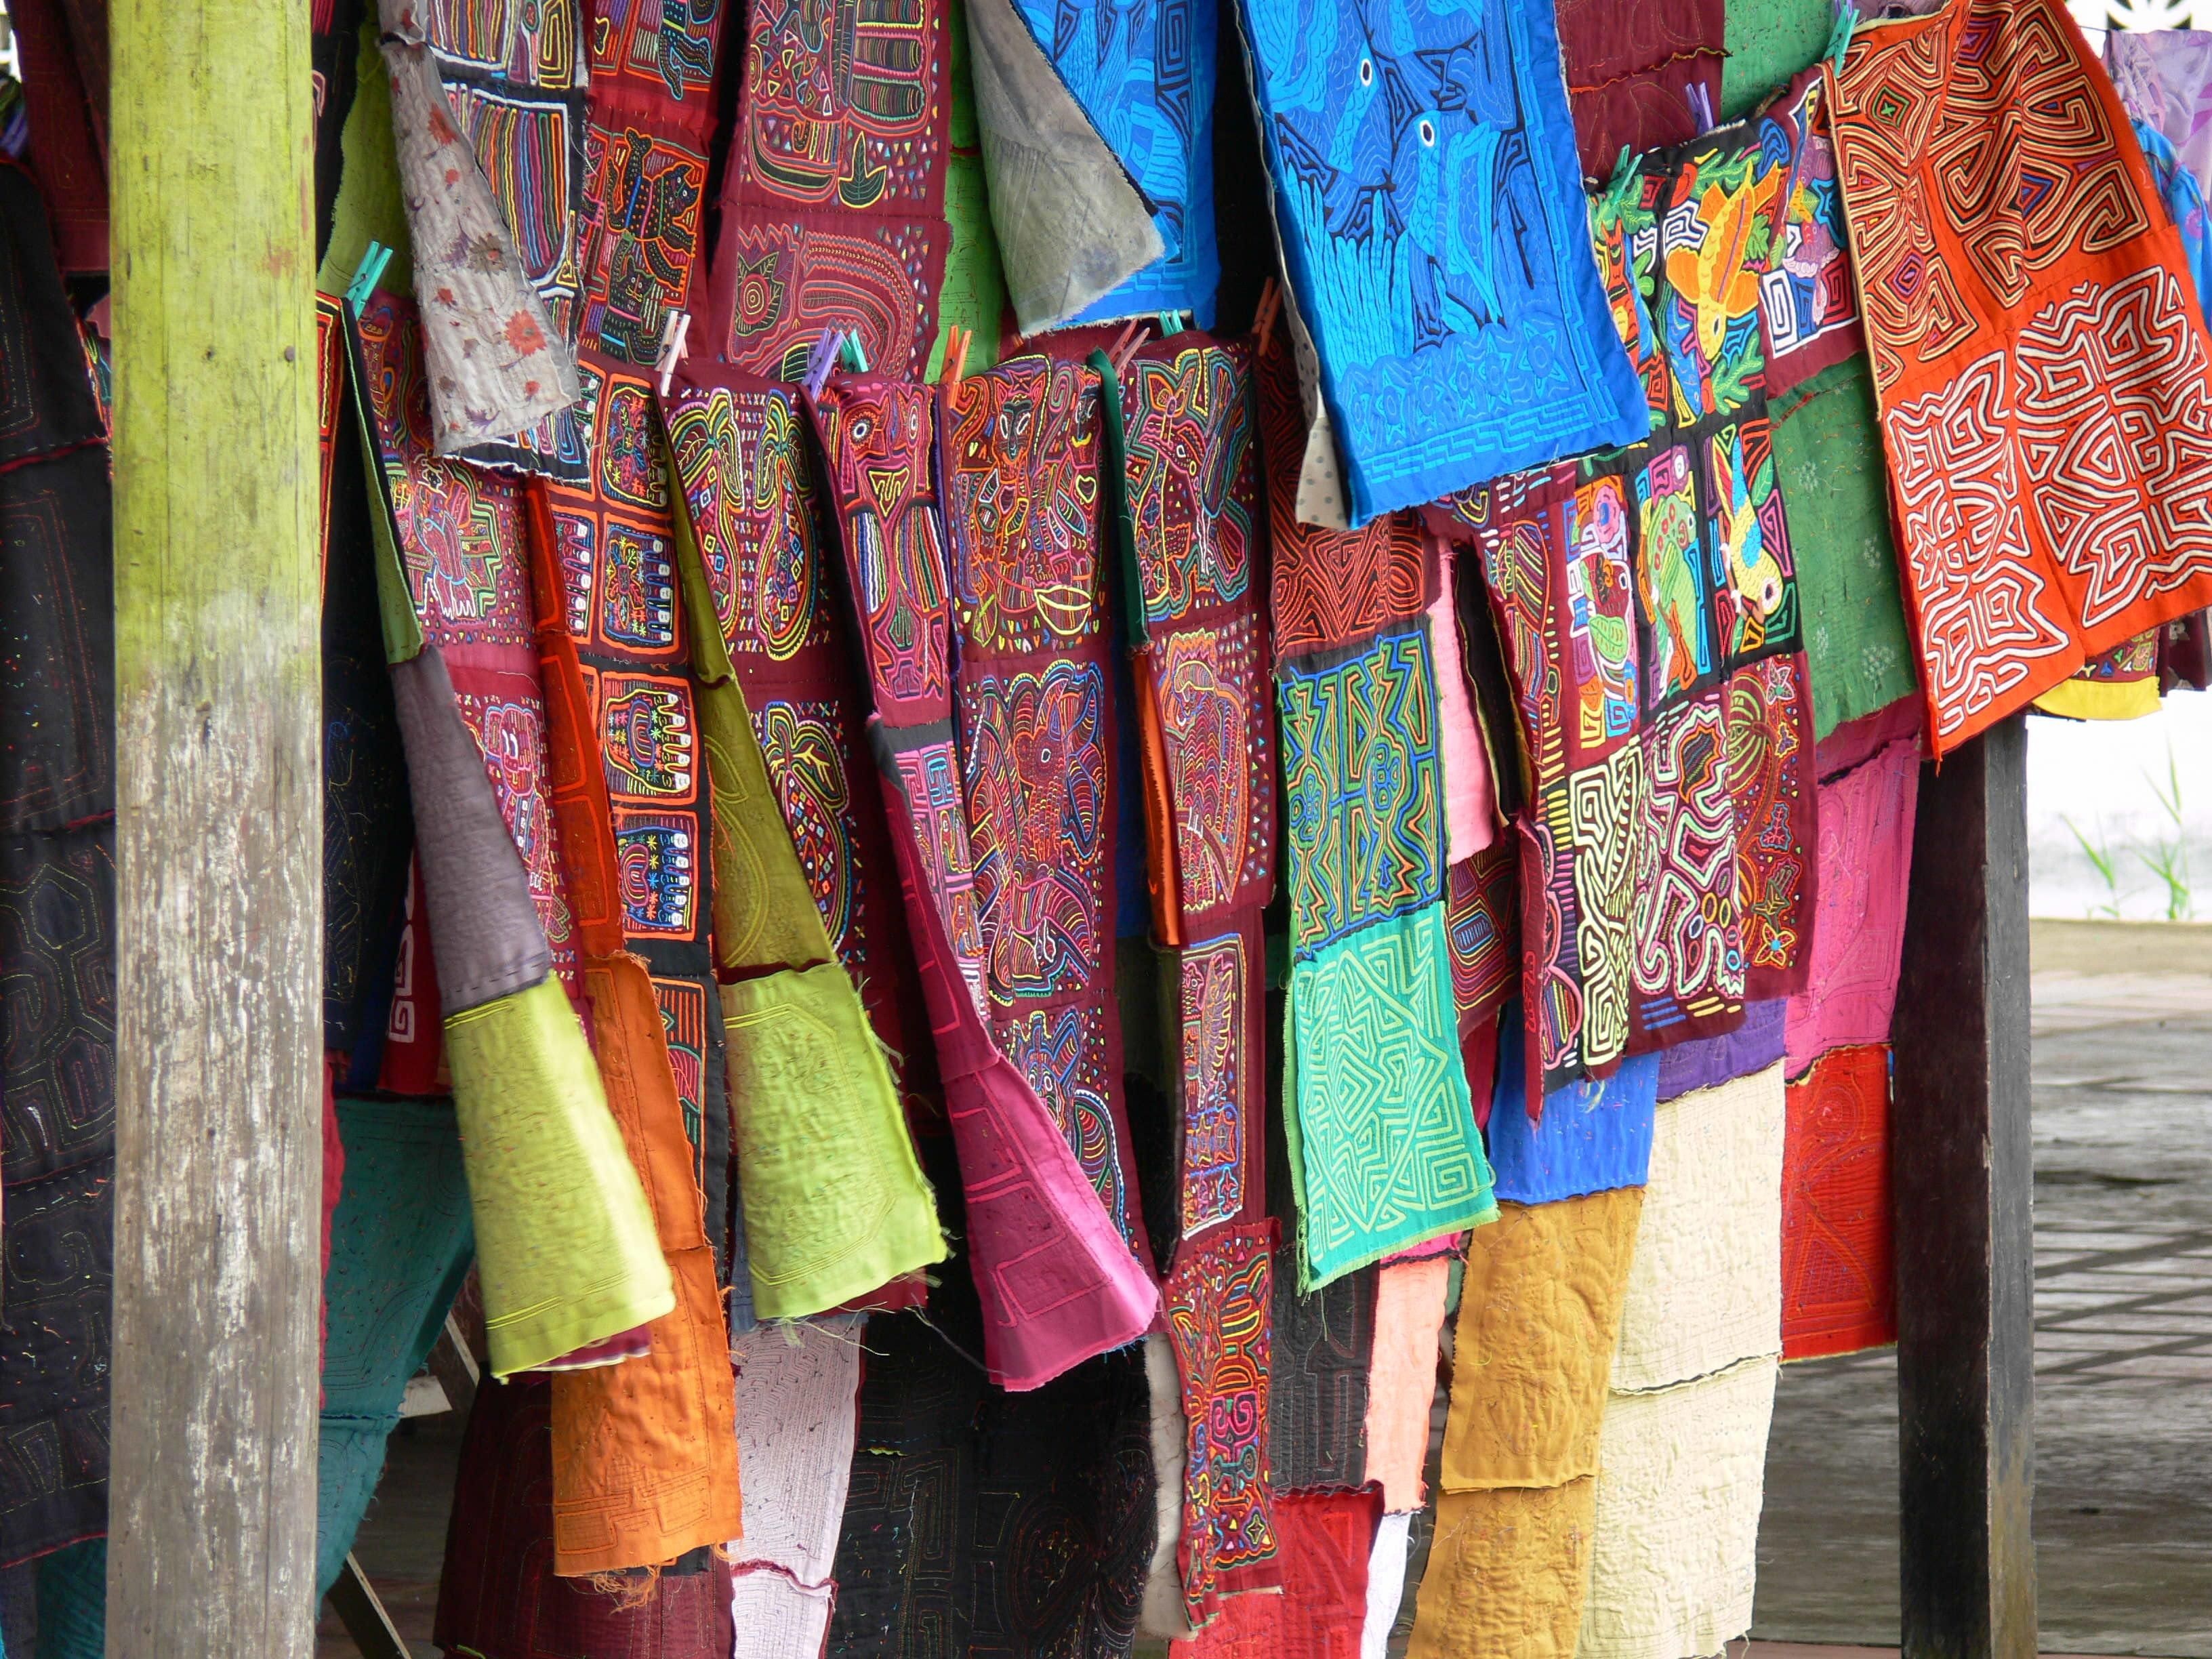
pattern, red, color, clothing, linen, material, fabric, interior design, textile, art, design